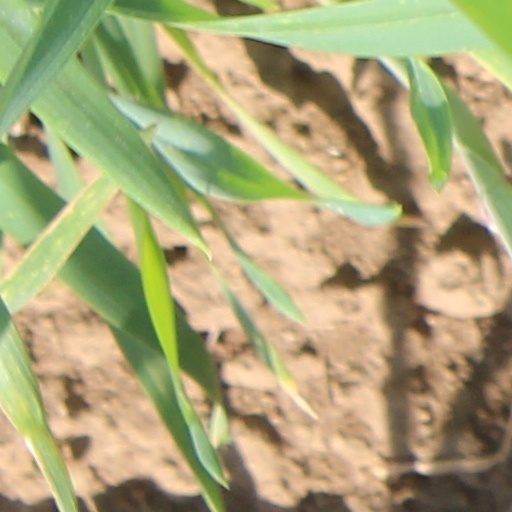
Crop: wheat